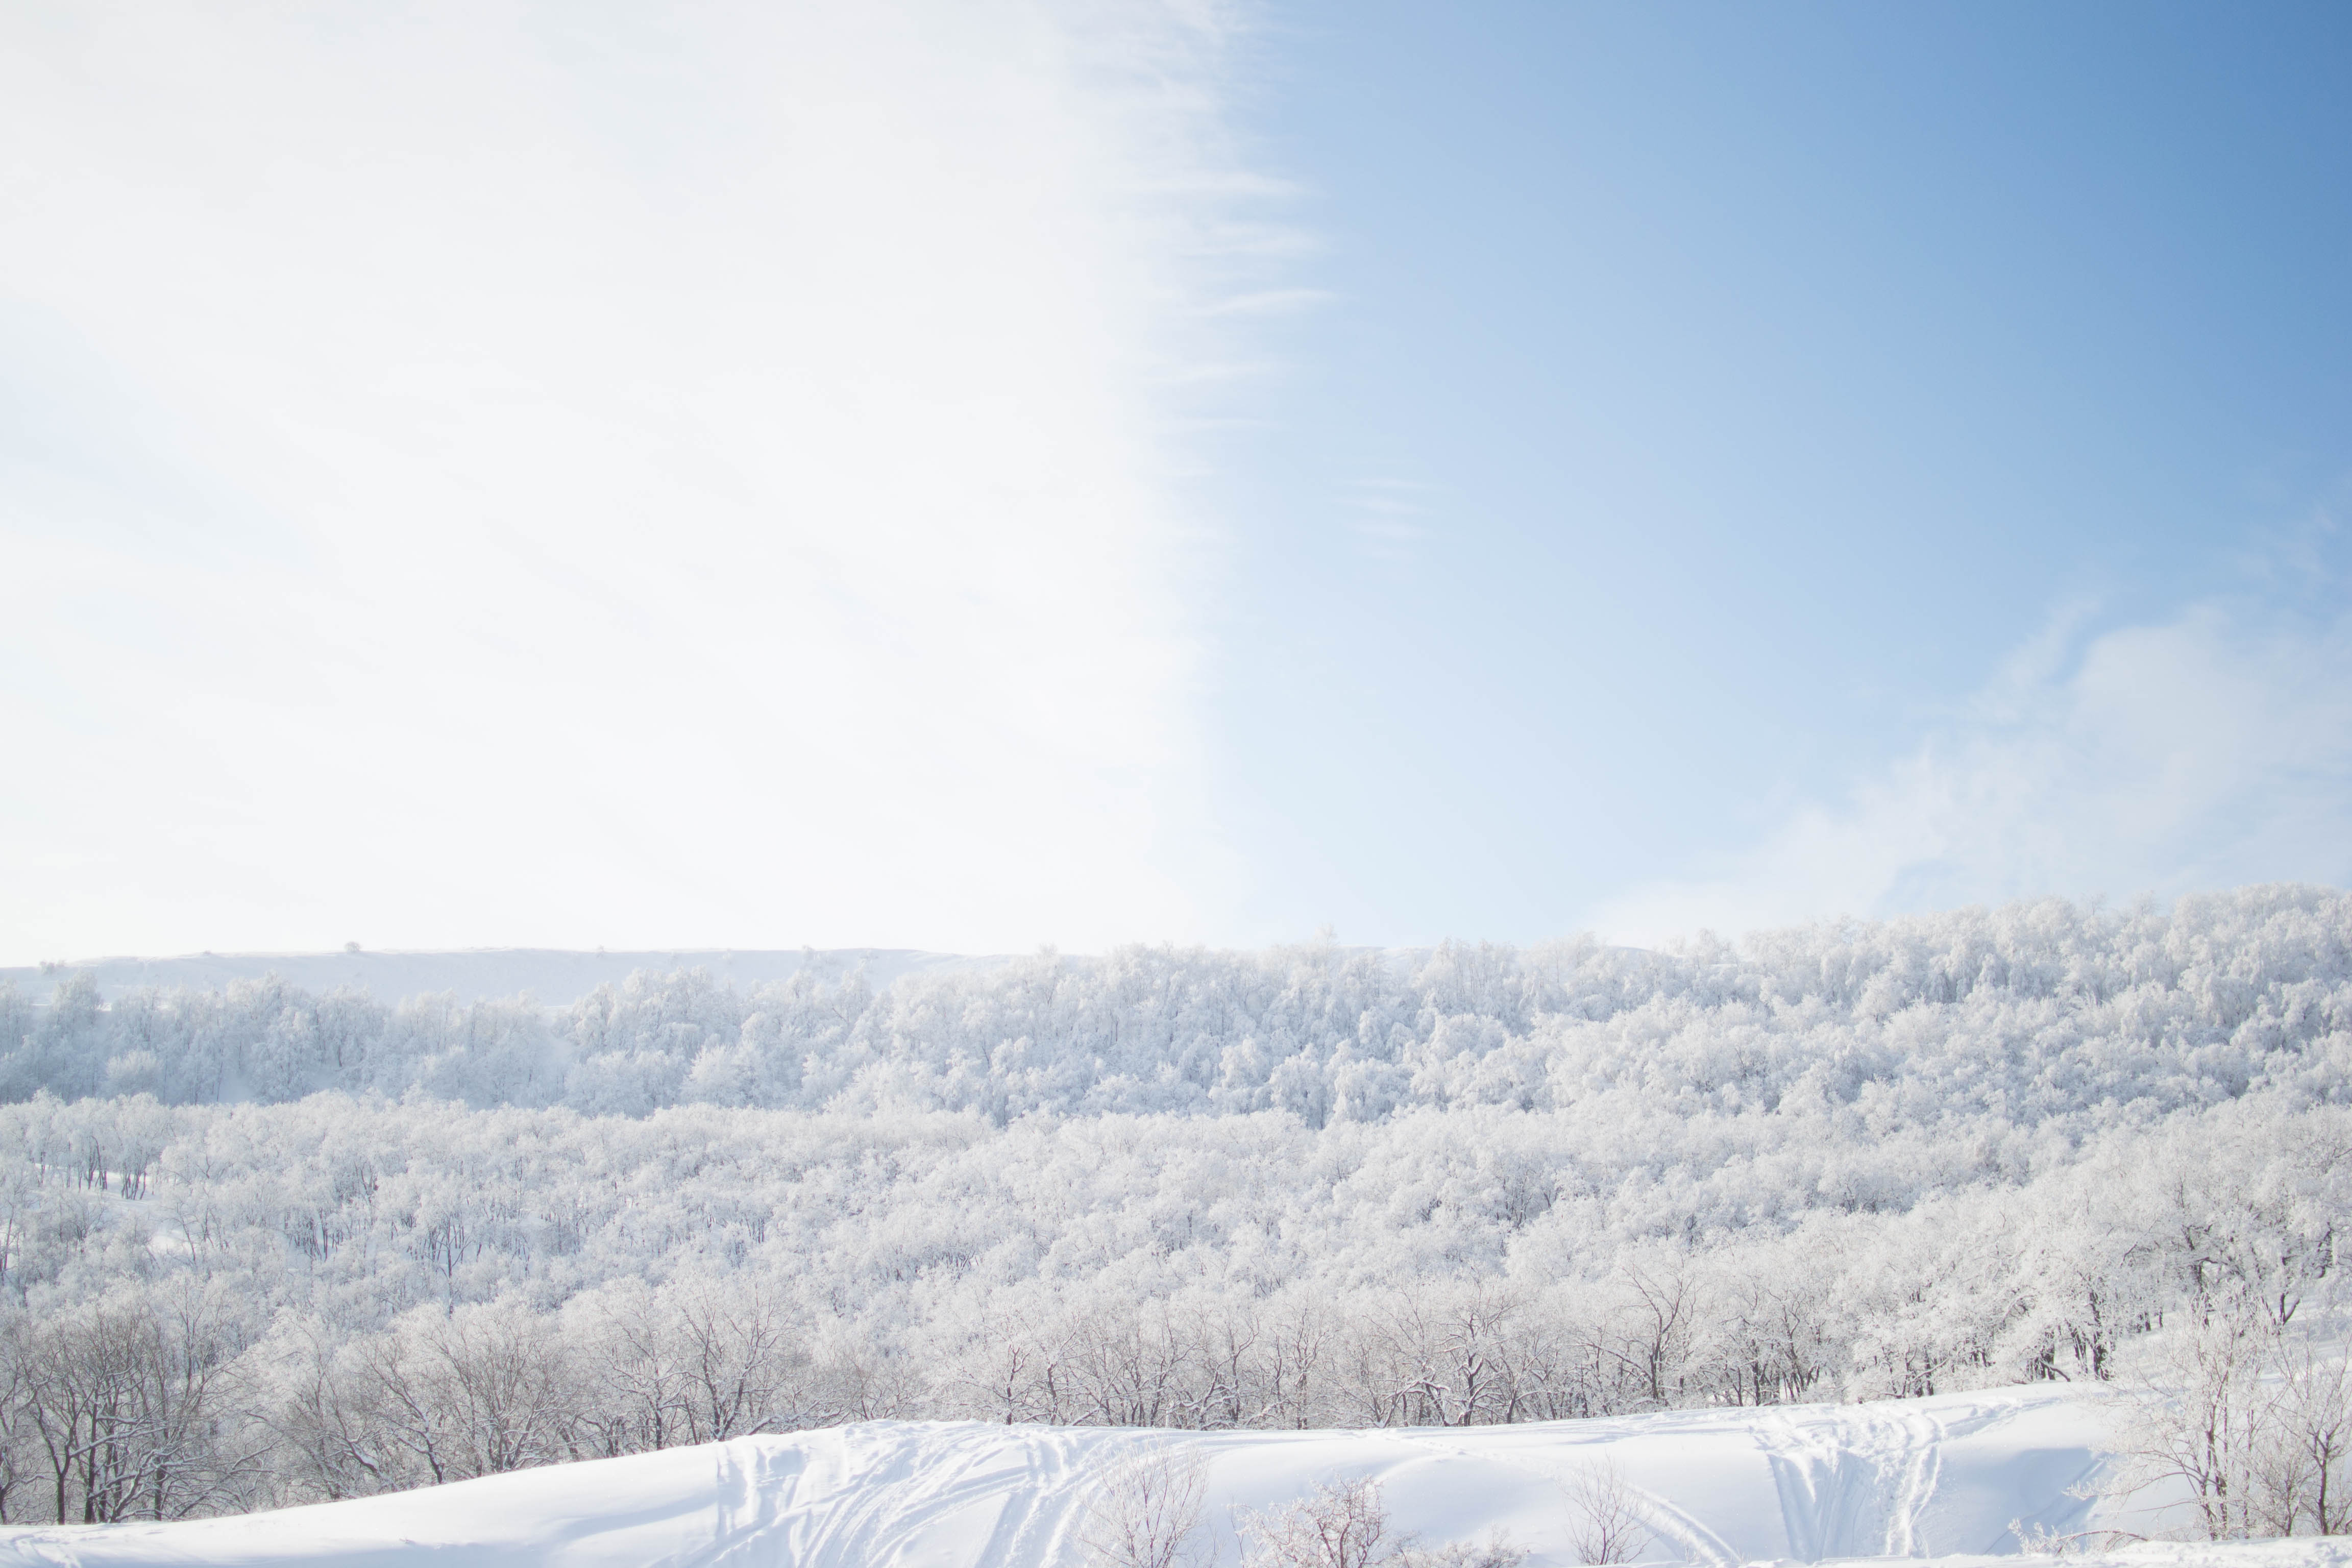
forest, mountain, snow, cold, winter, cloud, sky, sunlight, wind, mountain range, weather, season, trees, clouds, freezing, atmosphere of earth, geological phenomenon